Battle of Château-Thierry (1918)

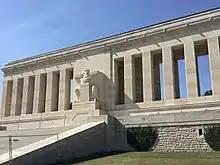
Château-Thierry Monument, France

Looking to expel British forces from Flanders, Ludendorff sought to divert the Allies' French reserves away from the region. In his Operation Blucher, Ludendorff aimed some of his forces at the Chemin des Dames and took the French Sixth Army by surprise. Driving on, the Germans were soon at the Marne River, situated under 50 miles from Paris. With Marshal Ferdinand Foch unable to acquire British assistance, General Pershing's chief of operation, Colonel Fox Conner, recognized the gravity of the situation and ordered the 3rd Division to block them.